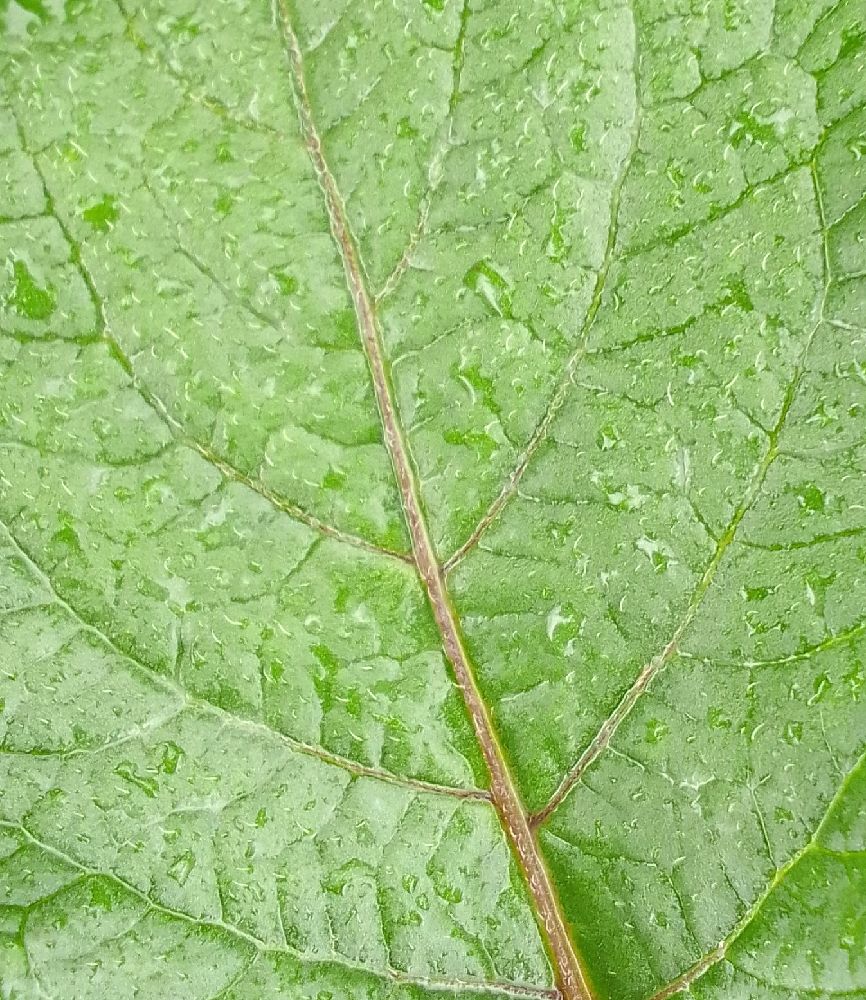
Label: Healthy